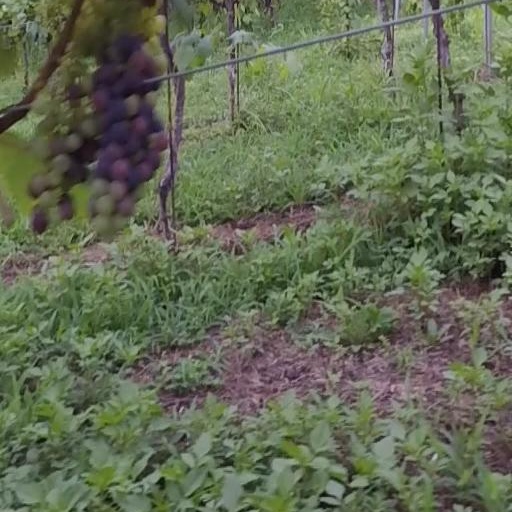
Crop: grape